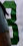
Number: 3